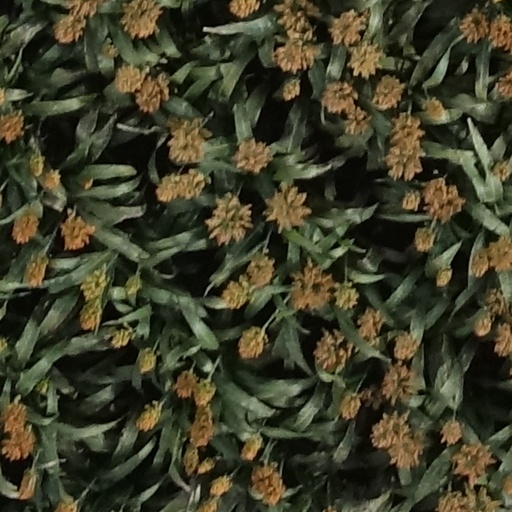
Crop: sorghum